Soviet Union in World War II

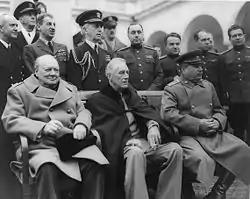
U.K. Prime Minister Winston Churchill, U.S. President Franklin D. Roosevelt and the Soviet Leader Joseph Stalin in Yalta, Soviet Union in February 1945

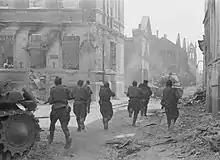
Soviet soldiers of the 1st Baltic Front during an attack in the Latvian city of Jelgava, 16 August 1944

When the order "Na shturm, marshch!" (Assault, march!) was given, the Soviet infantry would charge the enemy while shouting the traditional Russian battle cry "Urra!" (pronounced oo-rah), the sound of which many German veterans found terrifying. During the charge, the riflemen would fire with rifles and submachine guns while throwing grenades before closing in for "blizhnii boi" (—close combat—close-quarter fighting with guns, bayonets, rifle butts, knives, digging tools and fists), a type of fighting at which the Red Army excelled. On the defensive, the "frontoviki" had a reputation for their skill at camouflaging their positions and for their discipline in withholding fire until Axis forces came within close range. Before 1941 Red Army doctrine had called for opening fire at maximum range, but experience quickly taught the advantages of ambushing the enemy with surprise fire at close ranges from multiple positions.